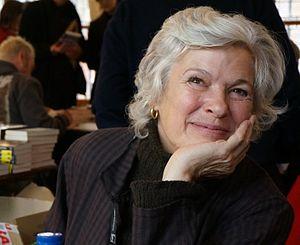
Sylvie_Granotier au festival Interpol'art .
Sylvie Granotier est une actrice et scénariste de télévision et de cinéma française, née le 19 mars 1951 à Alger. Elle est également un écrivain de romans policiers et une traductrice de romans écrits en langue anglaise.